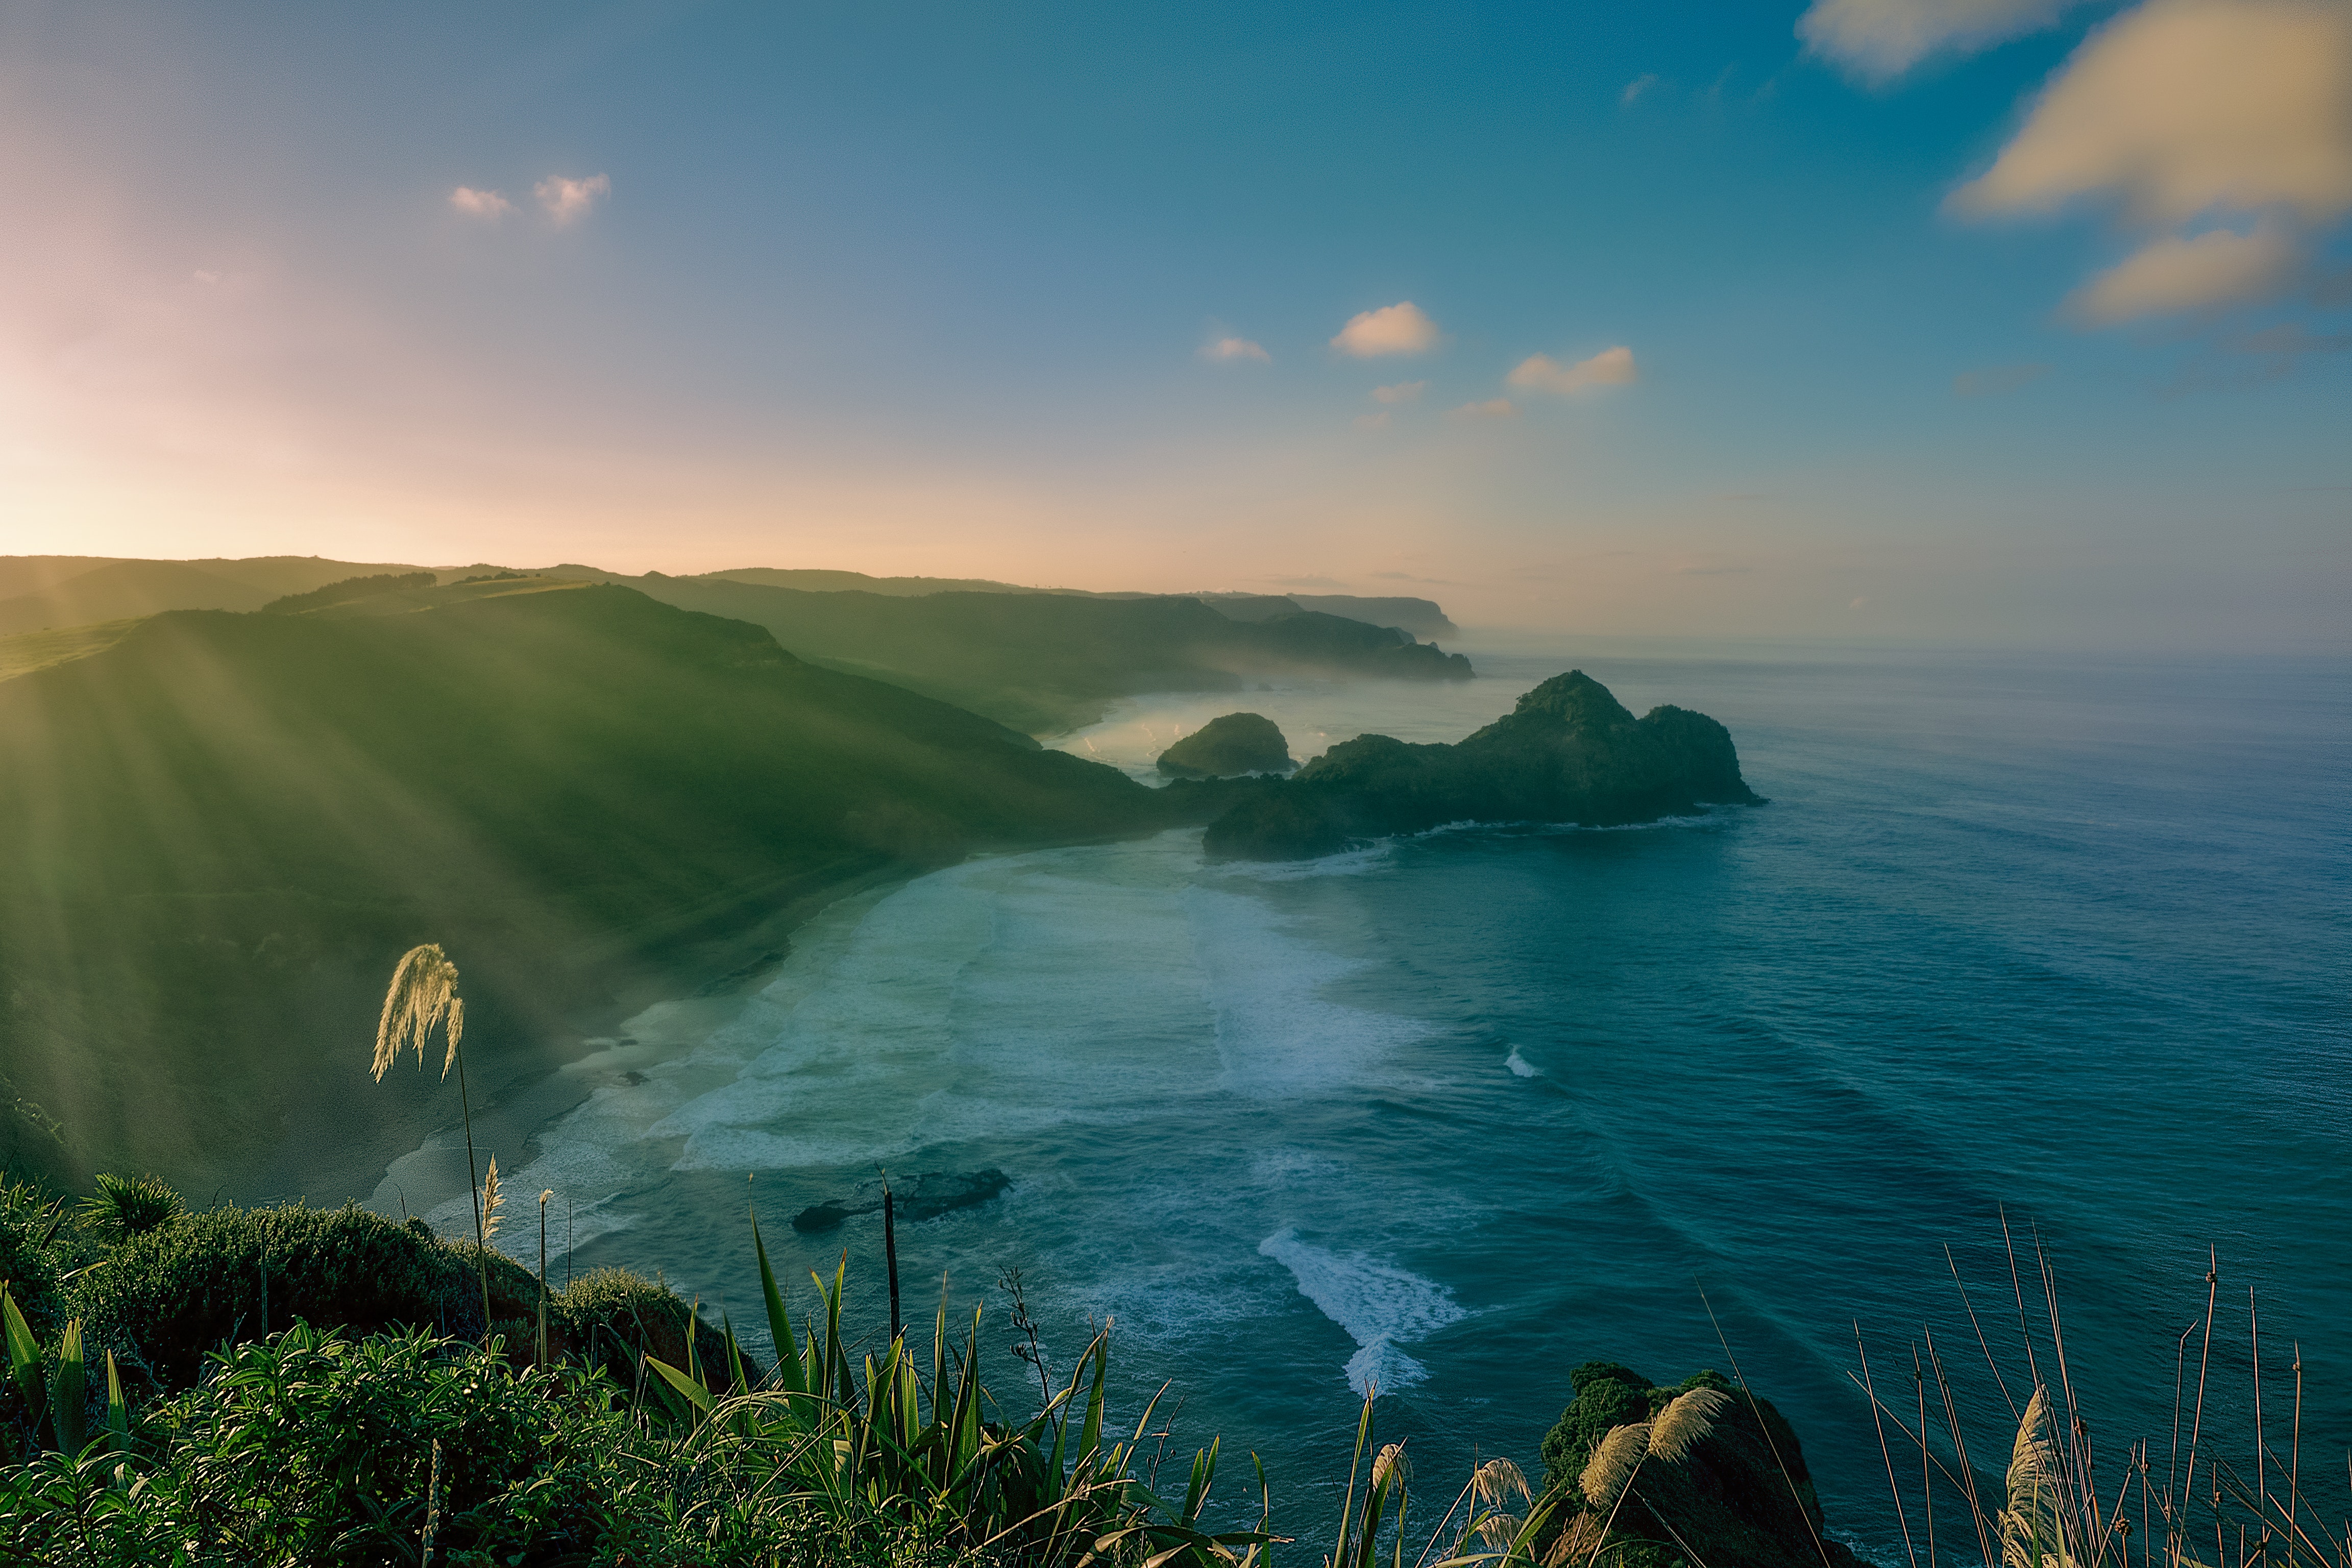
nature, sky, sea, natural landscape, ocean, coast, wave, headland, atmospheric phenomenon, coastal and oceanic landforms, shore, cliff, morning, promontory, water, terrain, cloud, bay, landscape, sunlight, cape, mountain, wind wave, tropics, hill, klippe, sunrise, horizon, rock, photography, cove, tourism, dawn, mount scenery, sound